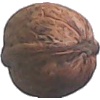
Label: walnut